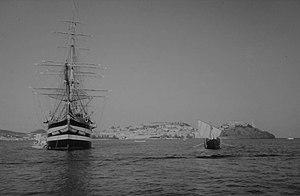
L’Amerigo Vespucci est un voilier-école italien. Il appartient à la Marina militare, la marine militaire italienne, utilisé à la formation des élèves officiers. Il est actuellement l'un des plus anciens trois-mâts carré à naviguer, le plus ancien navire-école de la marine italienne en service et un des plus grands voiliers école militaire du monde.